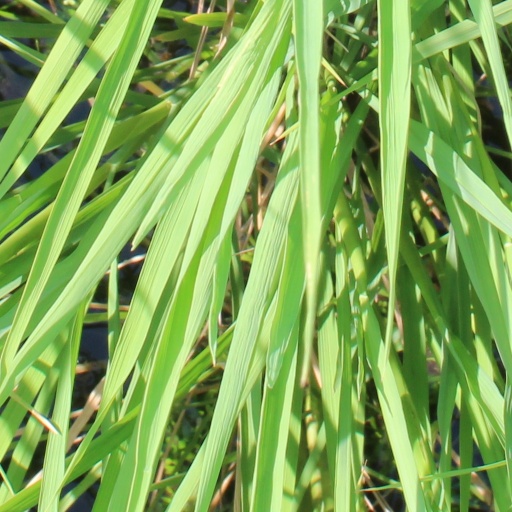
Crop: rice